Bluegrass Companies

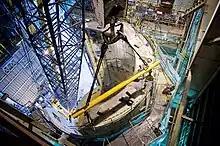
Cell B&C are demolished to make room for new SLS tooling.

As part of planning the Orion programme for the journey beyond low Earth orbit to destinations such as Mars, NASA needed to demolish the existing concrete silos (built to assemble the Space Shuttle booster rockets) at their Michoud Assembly Facility. This was necessary in order to replace the silos with larger Space Launch System (SLS) core stage assembly towers. The task of removing the existing concrete silos was estimated to take three months. Bluegrass was called in to regain schedule for the overall project, eventually completing the demolition of cells B and C in a month.